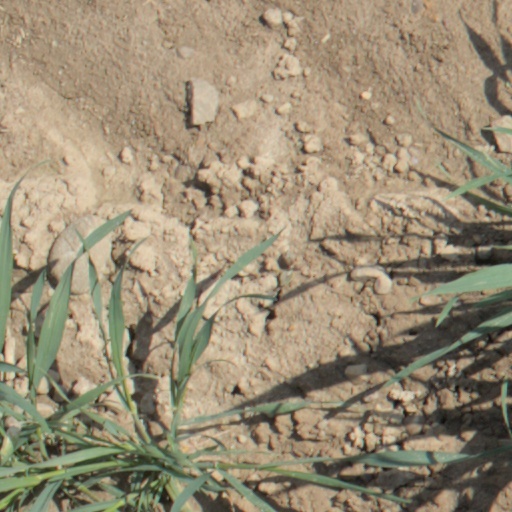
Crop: wheat